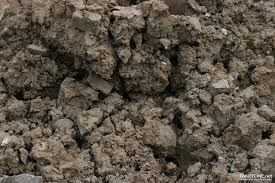
Lii de barab la boo xam ne dañ koy faral di baye ñu yàq ko nag ba war faa jii walla yu mel noonu. Waaye lii suuf la, suuf la soo xam ne dañ fay baye.